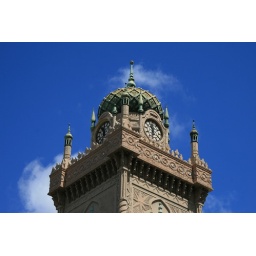
The clock tower of The Forum Theatre in Melbourne